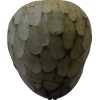
Label: cherimoya